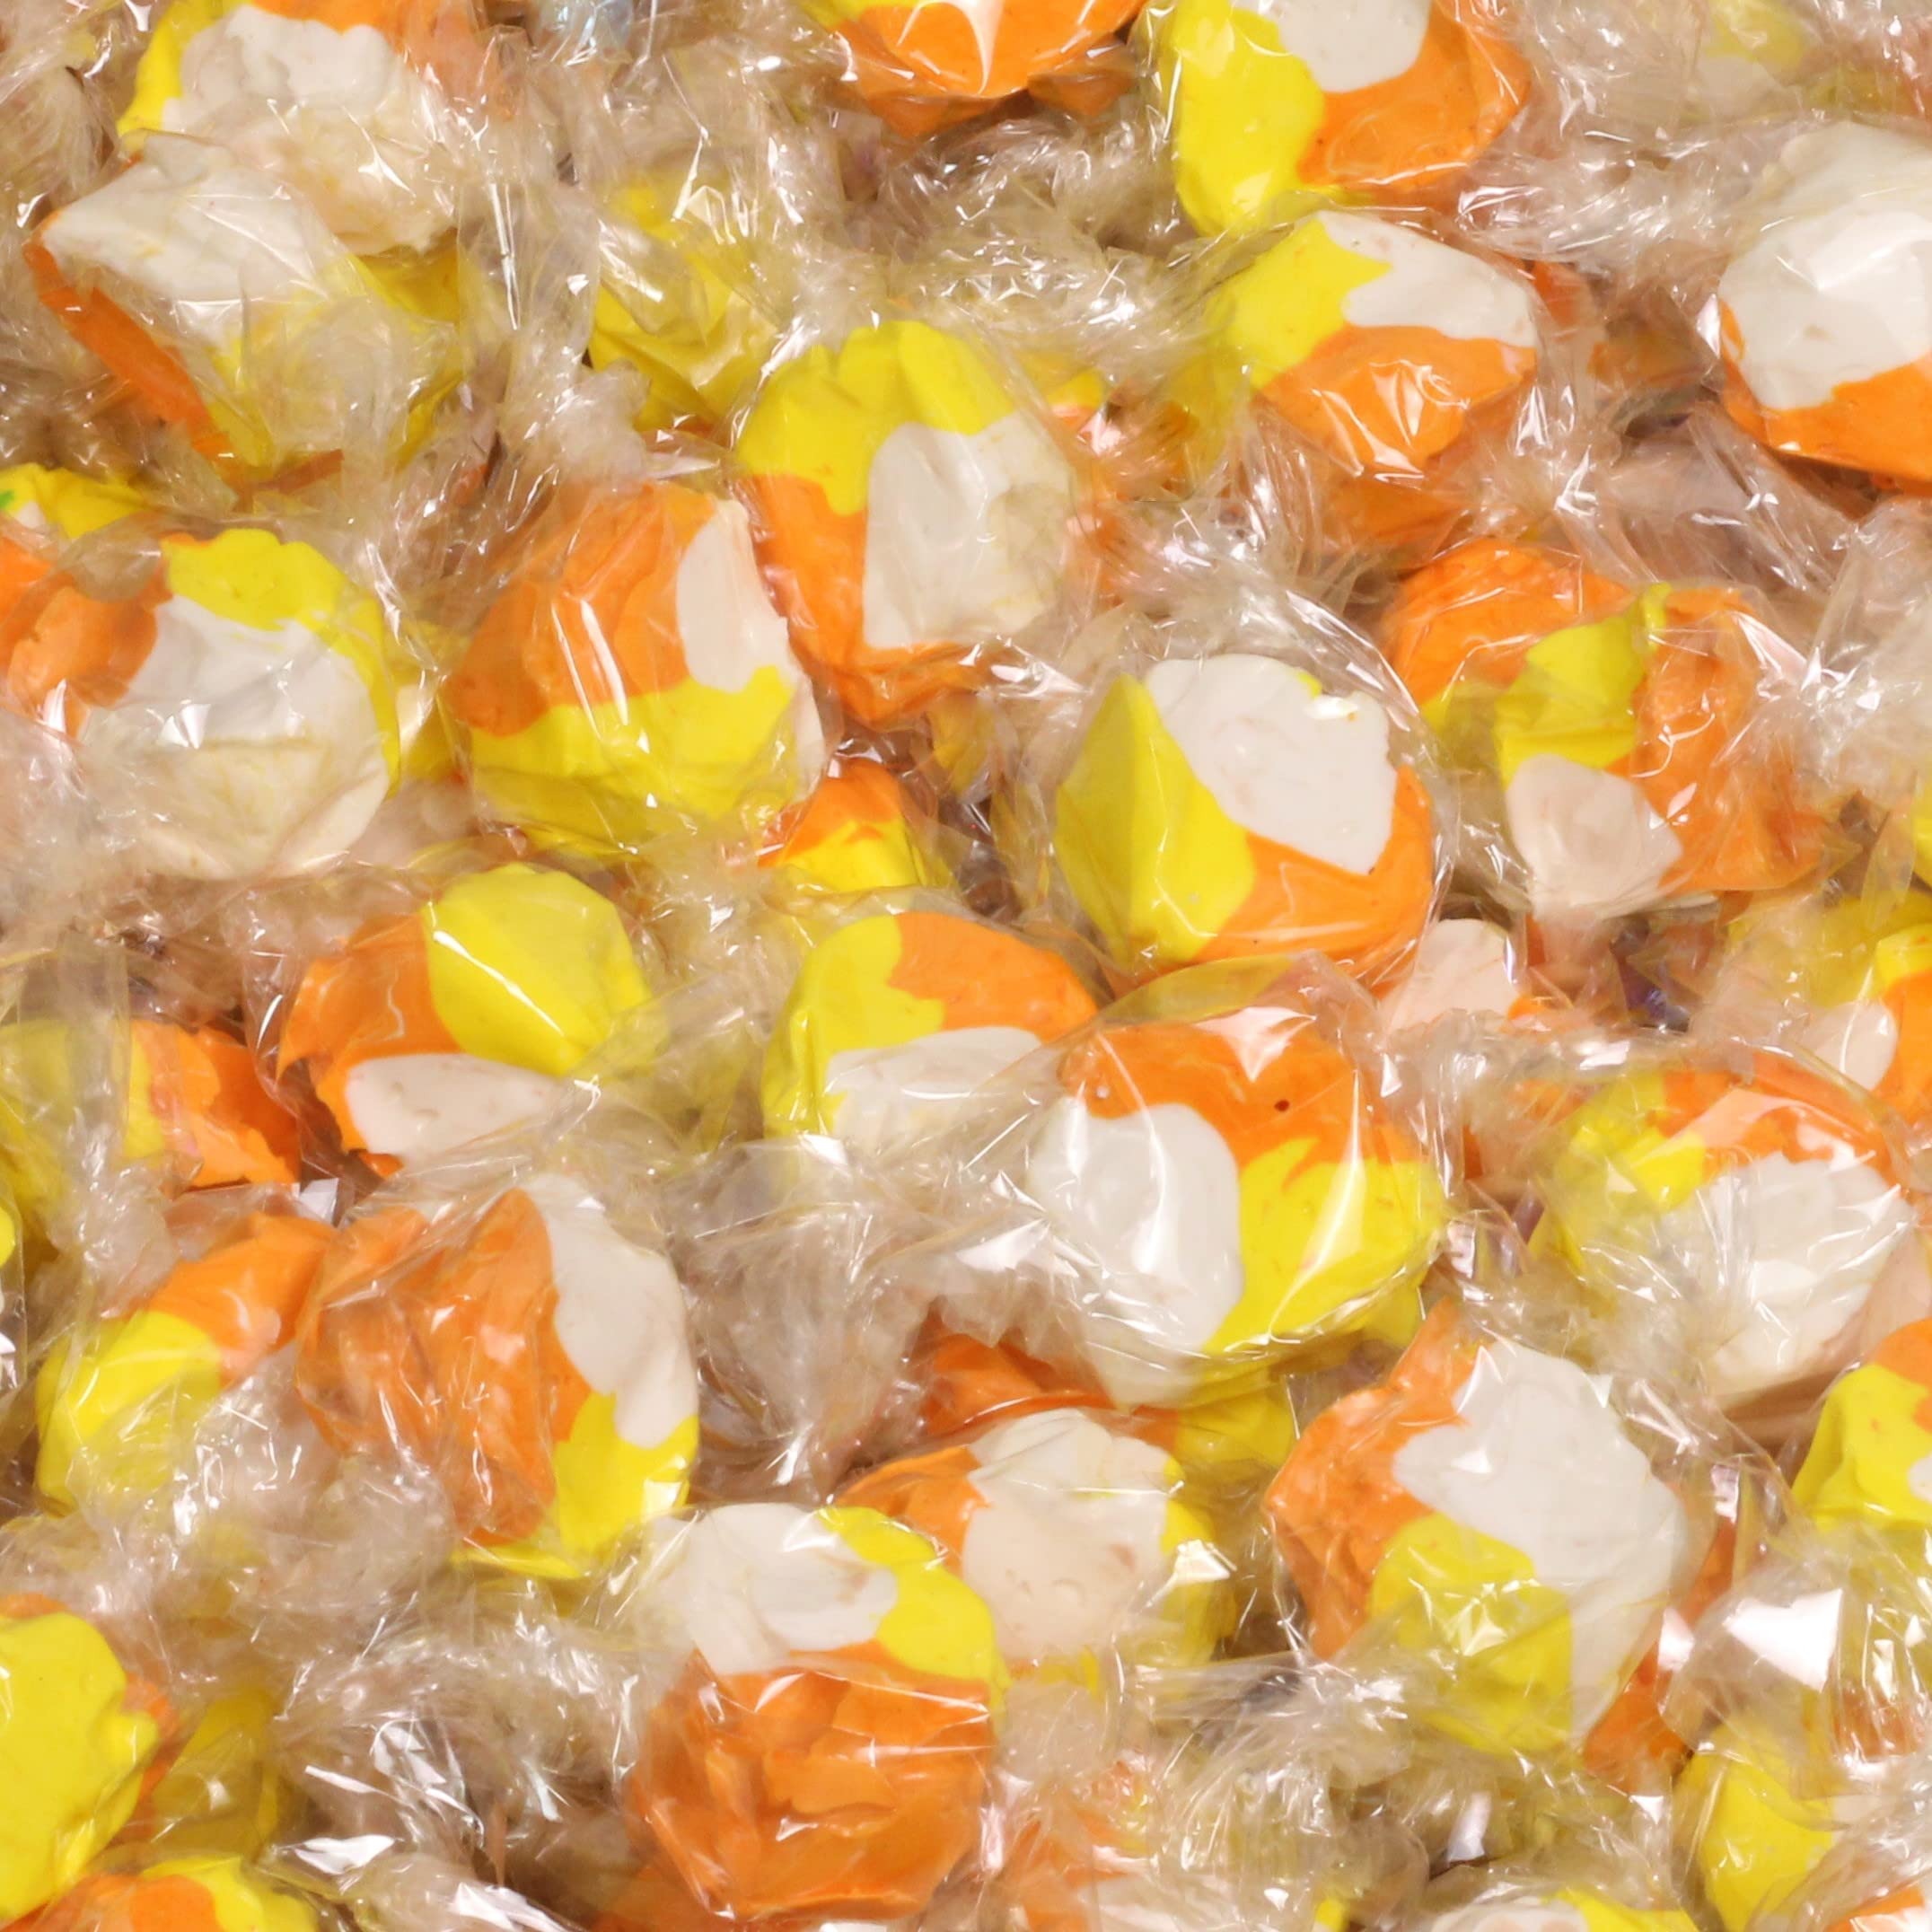
Item Name: Candy Corn Style Taffy Chews by It's Delish, 1 lb Bulk Bag, Individually Wrapped Gourmet Soft Fluff Salt Water Taffies - Perfect Trick or Treat Candies for Halloween Parties - Made in USA & Kosher
Bullet Point 1: 🍬 YUMMY YELLOW AND ORANGE CANDY TAFFY – Indulge in your favorite candy. It's the classic candy that never goes out of style! Try all our flavors, including Cherry, Blueberry, Watermelon, Banana, Strawberry, Lemon, Orange ice cream, Neapolitan, Peppermint, Tutti fruity, etc.
Bullet Point 2: 🍬 FESTIVE HOLIDAY TAFFY CHEWS – Variety Pack bulk bags of Candy Corn Taffy Chews by Its Delish brand. Your taste buds will "go sweet and fluffy" when you treat them to our taffies. They'll be appreciated by kids and adults alike. Stock up for your pantry and upcoming events. – Approx. 18 Taffies per 4 Ounces
Bullet Point 3: 🍬 GOURMET SOFT & CHEWY – 1 lb Bulk Bag of Gourmet candy cane style Taffy Chews. Gourmet Style taffy individually wrapped. Sweet, corn, chewy and flavorful. Certified Kosher OU Made in the USA Order from the factory direct! You know them, you love them, now get your hands on all of our legendary bold, fluffy, long-lasting candy, including Originals, Shell Shocked, Extreme Sweet, Splits, & Chewy
Bullet Point 4: 🍬 WONDERFUL STOCKING STUFFERS CANDY – It's the perfect choice to add to your bowl of trick-or-treating candy, stuffing a piñata, creating one-of-a-kind halloween-themed party favors or simply stocking your secret candy stash. Candy buffet/bar, party favors, weddings, birthdays, baby showers and for any occasion.
Bullet Point 5: 🍬 YOU ARE SO VALUABLE – It's easy to spread the love & share the square with your friends or throw some in your pocket or bag to enjoy either. We cherish your involvement in our brand more than everything else. It is Certified Kosher OU Packaged in the USA non-GMO, No MSG. No additives or preservatives. If you need our help or need to ask something, reach out to us. Our help group will be glad to support you and guarantee that you are 100%. - OU Certified Kosher.
Product Description: <p><strong>Gourmet Candy Corn Style Taffy Chews by It's Delish</strong></p> <p>Halloween themed candy corn for parties, stocking stuffers. These delicious taffies are sweet, corn, and chewy. They are made in-house by our candy experts and are individually wrapped. Try all our flavors, including Cherry, Blueberry, Watermelon, Banana, Strawberry, Lemon, Orange, Neapolitan, Peppermint, Tutti fruity, etc. They'll be appreciated by kids and adults alike-stock up for your pantry and upcoming events. Enjoy!</p> <p><strong>THE CHEWY TAFFY CANDY</strong>: Bite sized mini Cotton Candys deliver the sweet taste and fluffy texture you know and love. This original taffy packs an impossible amount of boldness into a bite-sized candy square.</p> <p><strong>CHOOSE YOUR CHEWS:</strong>Whatever you choose, you'll get in-your-face flavor every time. Chews deliver the iconic, long-lasting taste you can't stop loving.</p> <p>A chewier texture meets our bold flavors for a different spin on our long-lasting chews. All the bold flavor of the original, just chewier! You'll love this long-lasting square.</p> <p>Each bite turns into a mouthwatering delight with a sweet taste and ultra- fluffy stretchy texture made to savor. Perfect for pulling, pondering, chewing, and past the afternoon, Stretchy & Sweet is a brain-teasing combination of candy inspiration, sure to make you smile.</p> <p><strong>About It's Delish!</strong></p> <p>It's Delish, established in 1992 and is located in North Hollywood, California. It's Delish is a food manufacturer and distributor who produces over 500 gourmet food products, including licorice, sour belts, taffies, caramels, Jordan almonds, chocolates, nuts, fruits, trail mixes, spices, and spice blends. It's Delish also produces organics and all-natural products. We allow you to order from the factory direct!</p> <p>It's Delish! It prides itself on the four pillars that are at the foundation of everything we do.</p> </p> <p> Innovation Quality Value Service
Value: 1.0
Unit: Count

Price: 18.99